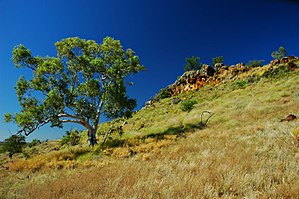
Riversleigh
Riversleigh
Riversleigh er et 100 km² stort område i det nordvestlige Queensland i Australien, der indeholder fossiler af pattedyr. Parken har været et Verdensarvsområde siden 1994 og er en udvidelse af Boodjamulla Nationalpark.